Cyprus in the Eurovision Song Contest 2015

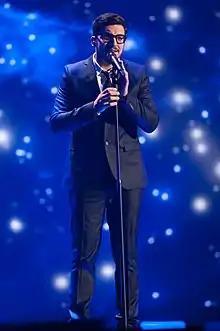
Karayiannis at a dress rehearsal for the second semi-final

John Karayiannis took part in technical rehearsals on 14 and 16 May, followed by dress rehearsals on 20 and 21 May 2015. This included the jury final where professional juries of each country, responsible for 50 percent of each country's vote, watched and voted on the competing entries.